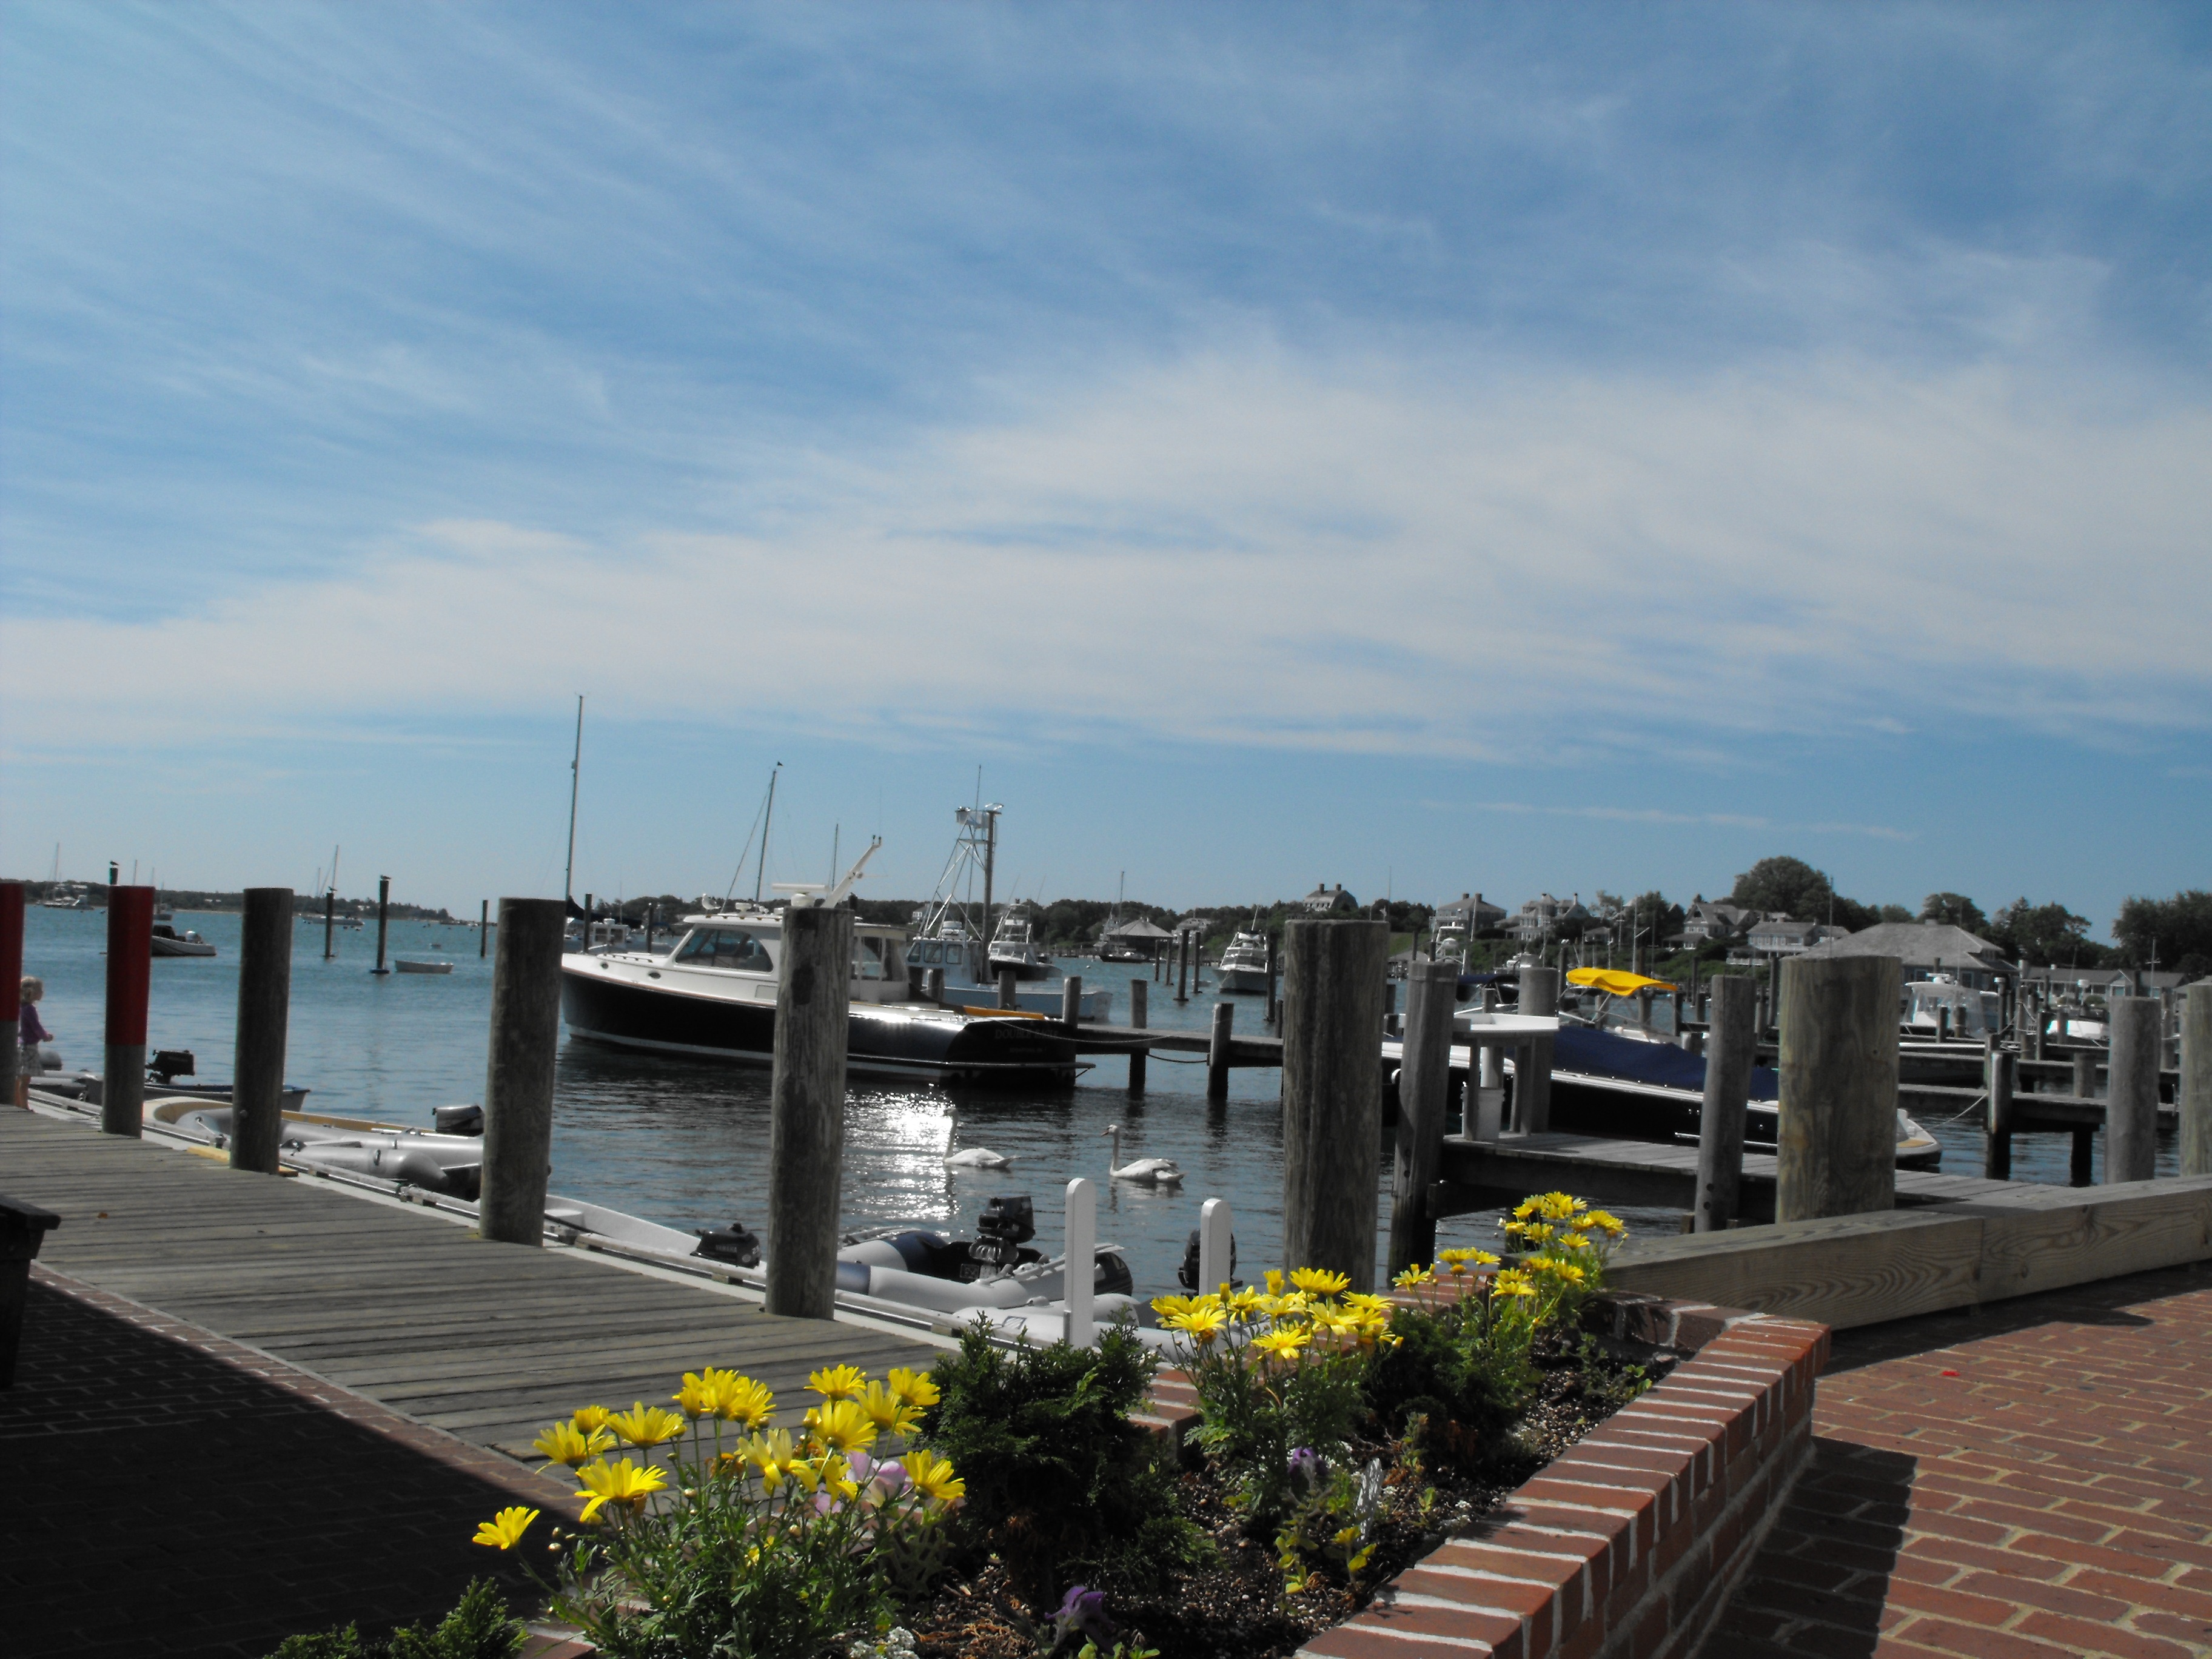
coast, ocean, dock, sky, pier, walkway, summer, transport, vehicle, scenic, peaceful, island, marina, urban area, residential area, martha's vineyard